Holland Taylor

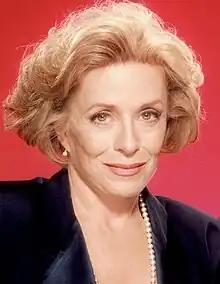
Taylor in 1994

Holland Taylor (born January 14, 1943) is an American actress. She won the 1999 Primetime Emmy Award for Outstanding Supporting Actress in a Drama Series for her role as Judge Roberta Kittleson on ABC's "The Practice" (1998–2003) and she received four Primetime Emmy Award nominations for her role as Evelyn Harper on "Two and a Half Men" (2003–15).